Xue Muqiao

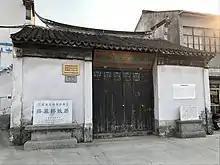
Former Residence of Xue Muqiao

Xue Muqiao (25 October 1904 – 22 July 2005) was an eminent Chinese economist and politician. He was instrumental in introducing and implementing economic reforms that transformed China into a socialist market economy by participating in the development of the ideological concept of a primary stage of socialism.